2022 Philippine general election

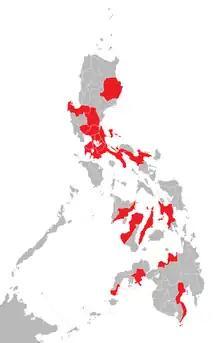
"Vote-rich provinces", or provinces and Metro Manila as a whole that have more than one million voters. Nationally elected candidates and parties typically campaign in these areas to reduce costs.

Voter registration began on January 20, 2020, and was scheduled to end on September 30, 2021. The commission expects 4.3 million eligible voters to register. Registration was suspended in some areas in Cavite, Laguna and Batangas due to the Taal Volcano eruption, and in Makilala, Cotabato due to an earthquake. However, even before registration for 2022 opened, many voters enrolled early between August 1 and September 30, 2019, ahead of the barangay and Sangguniang Kabataan elections. These were initially scheduled for May 11, 2020, but were eventually postponed after the general election to December 5, 2022.